Yorick

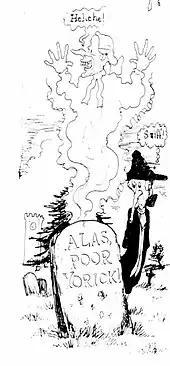
"Alas, poor Yorick": a humorous rendering of Laurence Sterne's Yorick by Martin Rowson in his graphic novel of "Tristram Shandy"

"Memento mori" are also expressed in images of playful children or young men, depicted looking at a skull as a sign of the transience of life. It was also a familiar motif in emblem books and tombs.